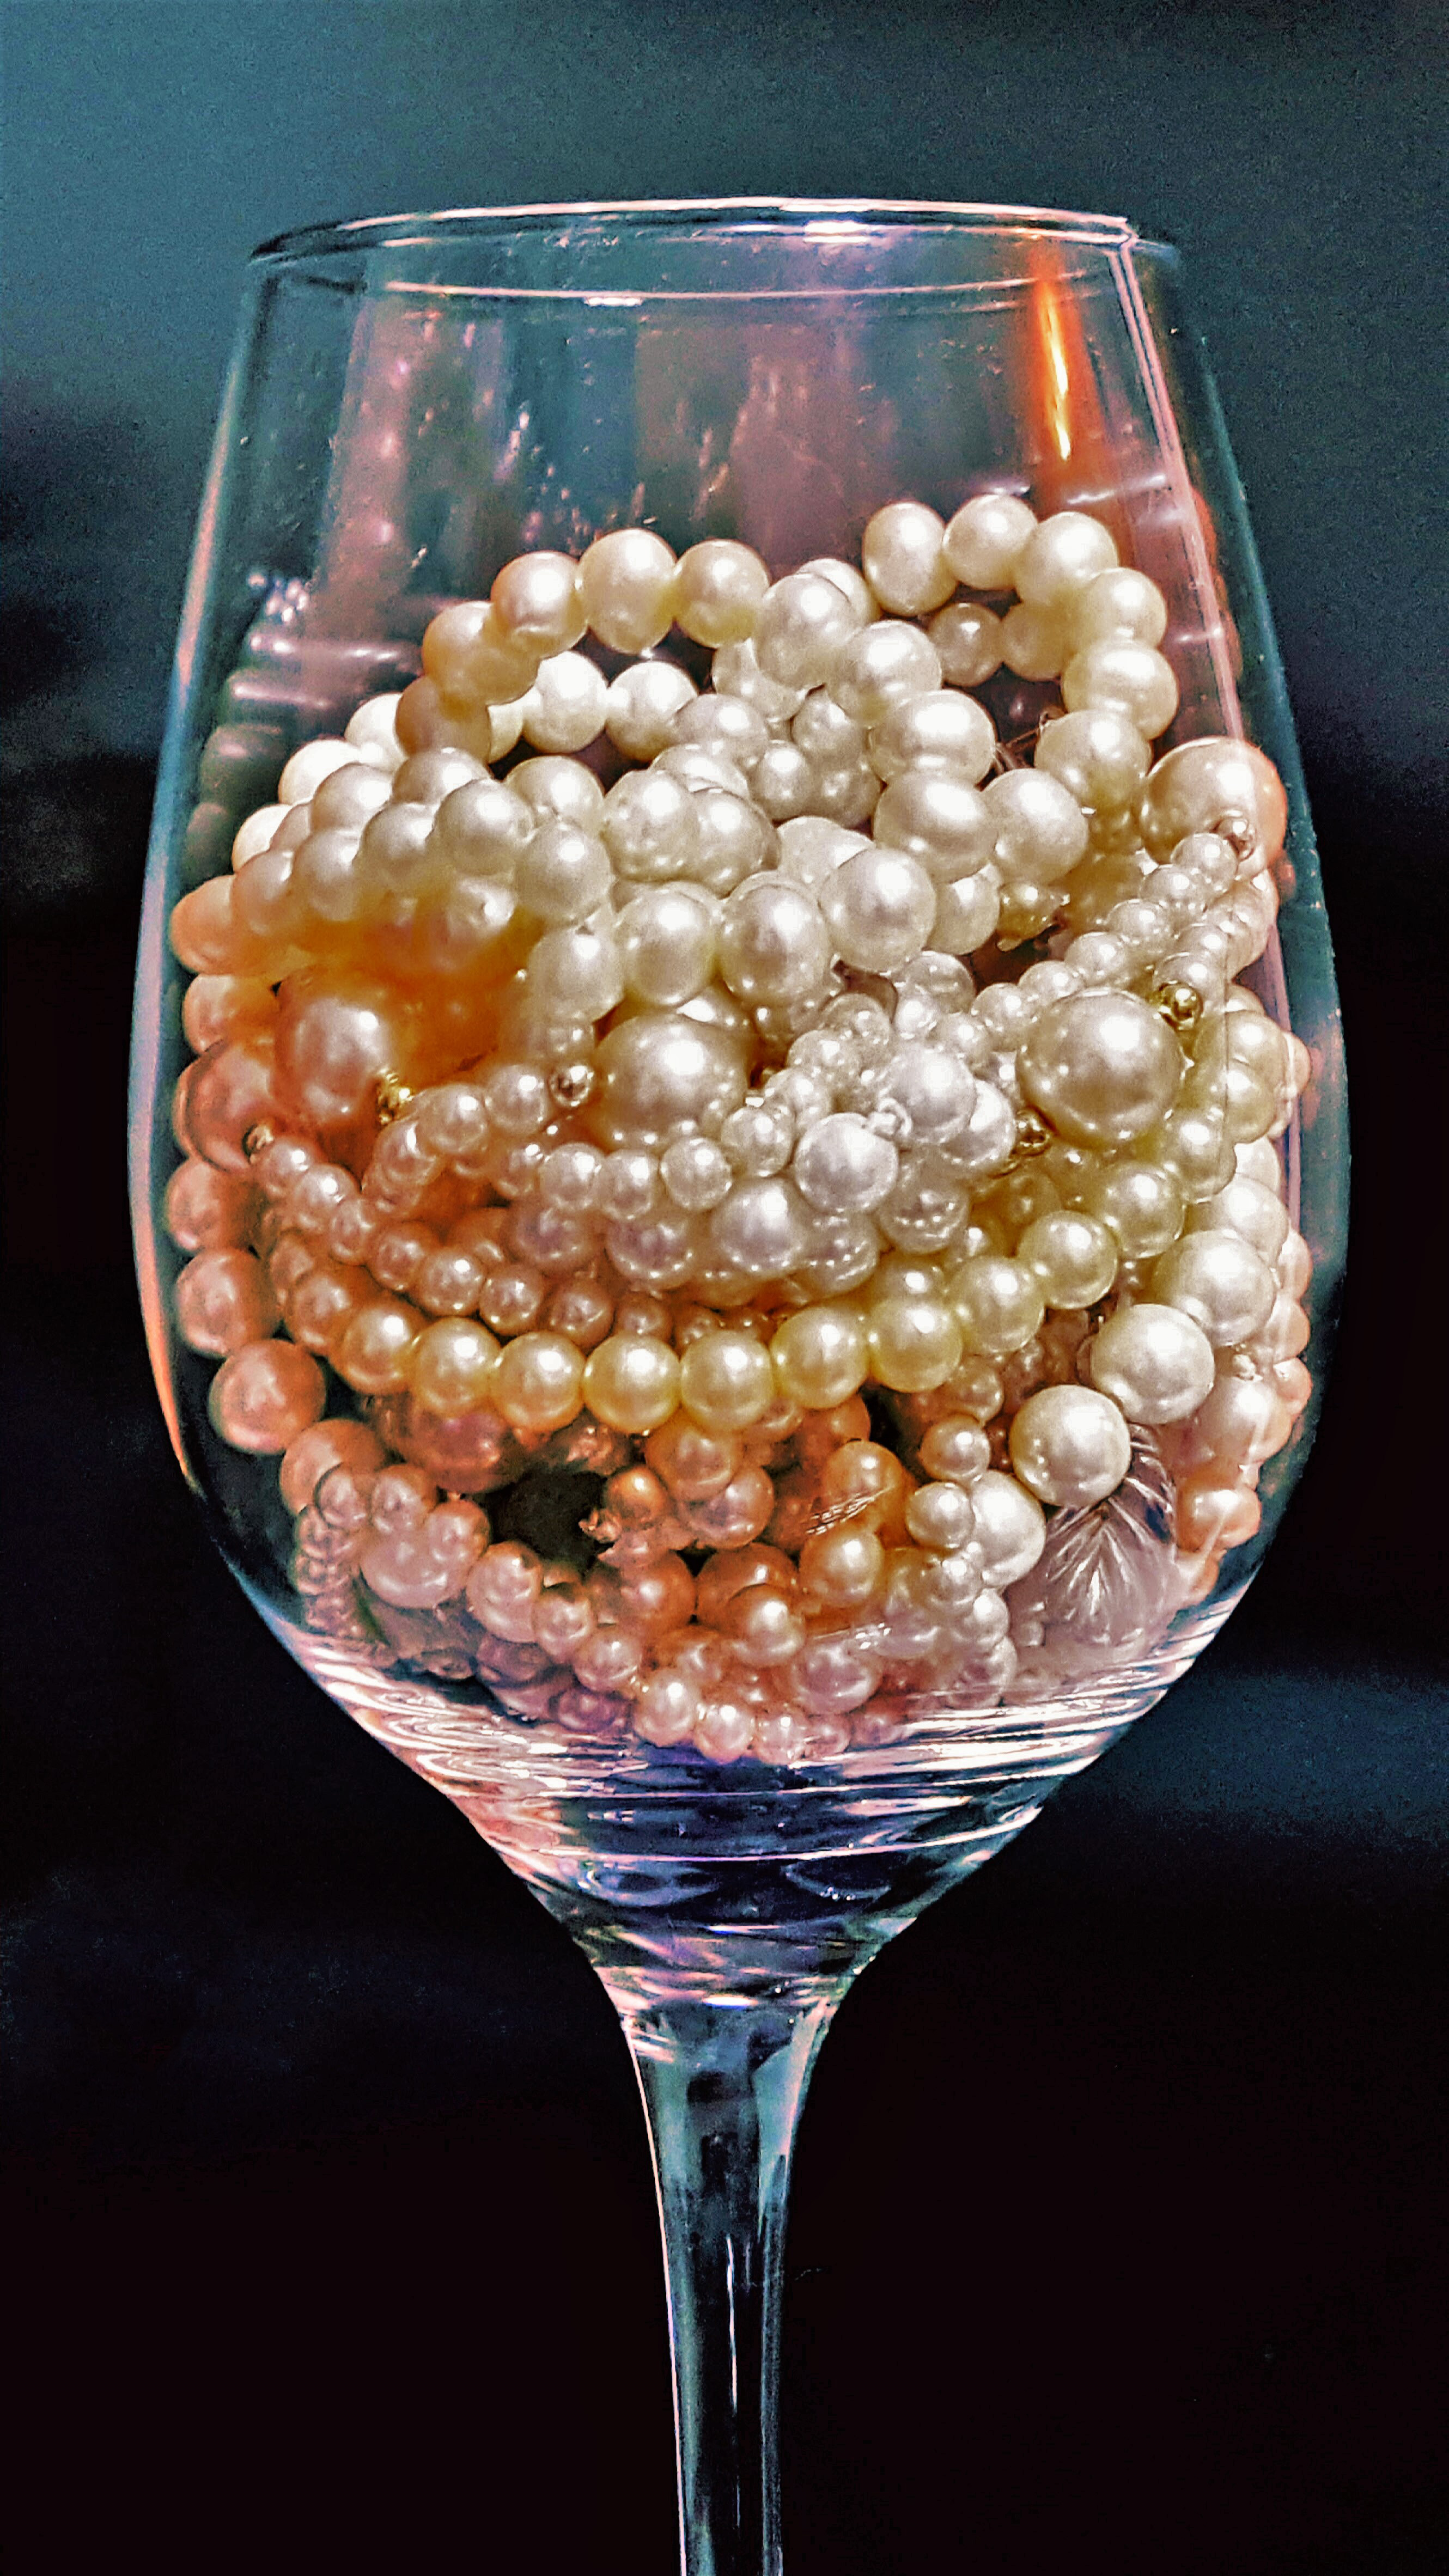
glass, pearl, pearls, collar, jewel, still life, close up, light, reflection, tableware, stemware, drinkware, food, barware, ingredient, fruit, cuisine, recipe, art, dish, jewellery, body jewelry, sweetness, bead, jewelry making, champagne stemware, craft, fashion accessory, ornament, produce, Transparent material, confectionery, sphere, circle, interior design, comfort food, drink, metal, serveware, crystal, superfood, still life photography, bracelet, nail